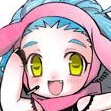
Portrait style: Anime Portrait